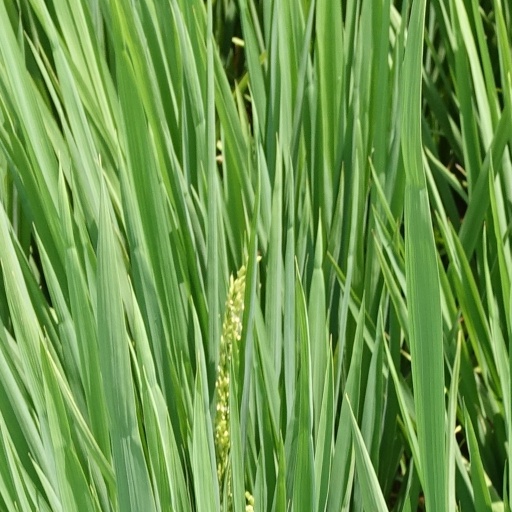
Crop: rice